Mark McGwire

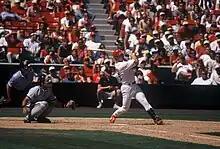
McGwire batting during a May 1998 game

As the 1998 season progressed, it became clear that McGwire, Seattle Mariners outfielder Ken Griffey Jr., and Chicago Cubs outfielder Sammy Sosa were all on track to break Roger Maris's single-season home run record. The race to break the record first attracted media attention as the home-run leader changed often throughout the season. On August 19, Sosa hit his 48th home run to move ahead of McGwire; however, later that day McGwire hit his 48th and 49th home runs to regain the lead.